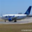
Label: airplane